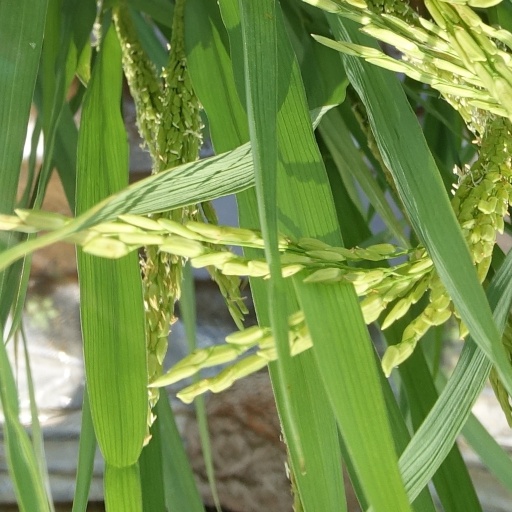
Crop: rice